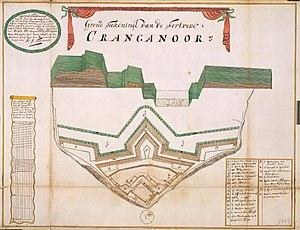
Cranganore ou Kodungallur une ville de l'État du Kerala en Inde, dans le district de Thrissur.